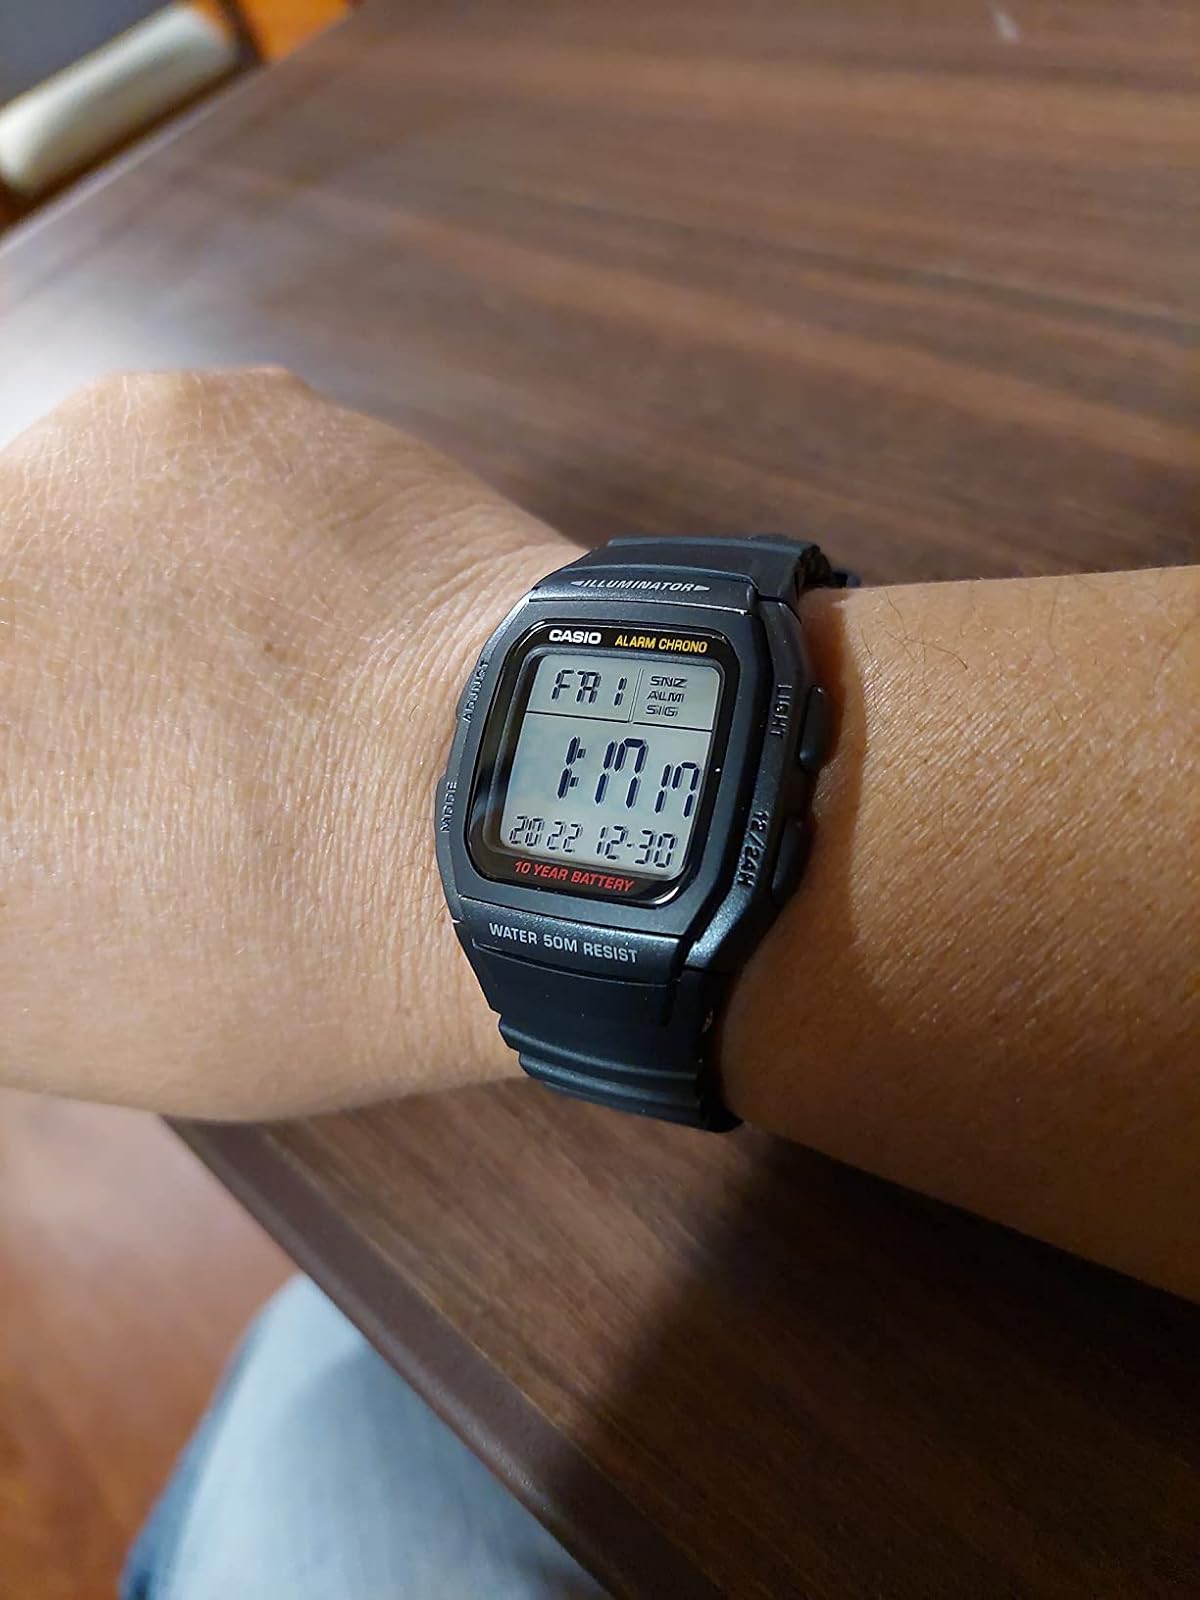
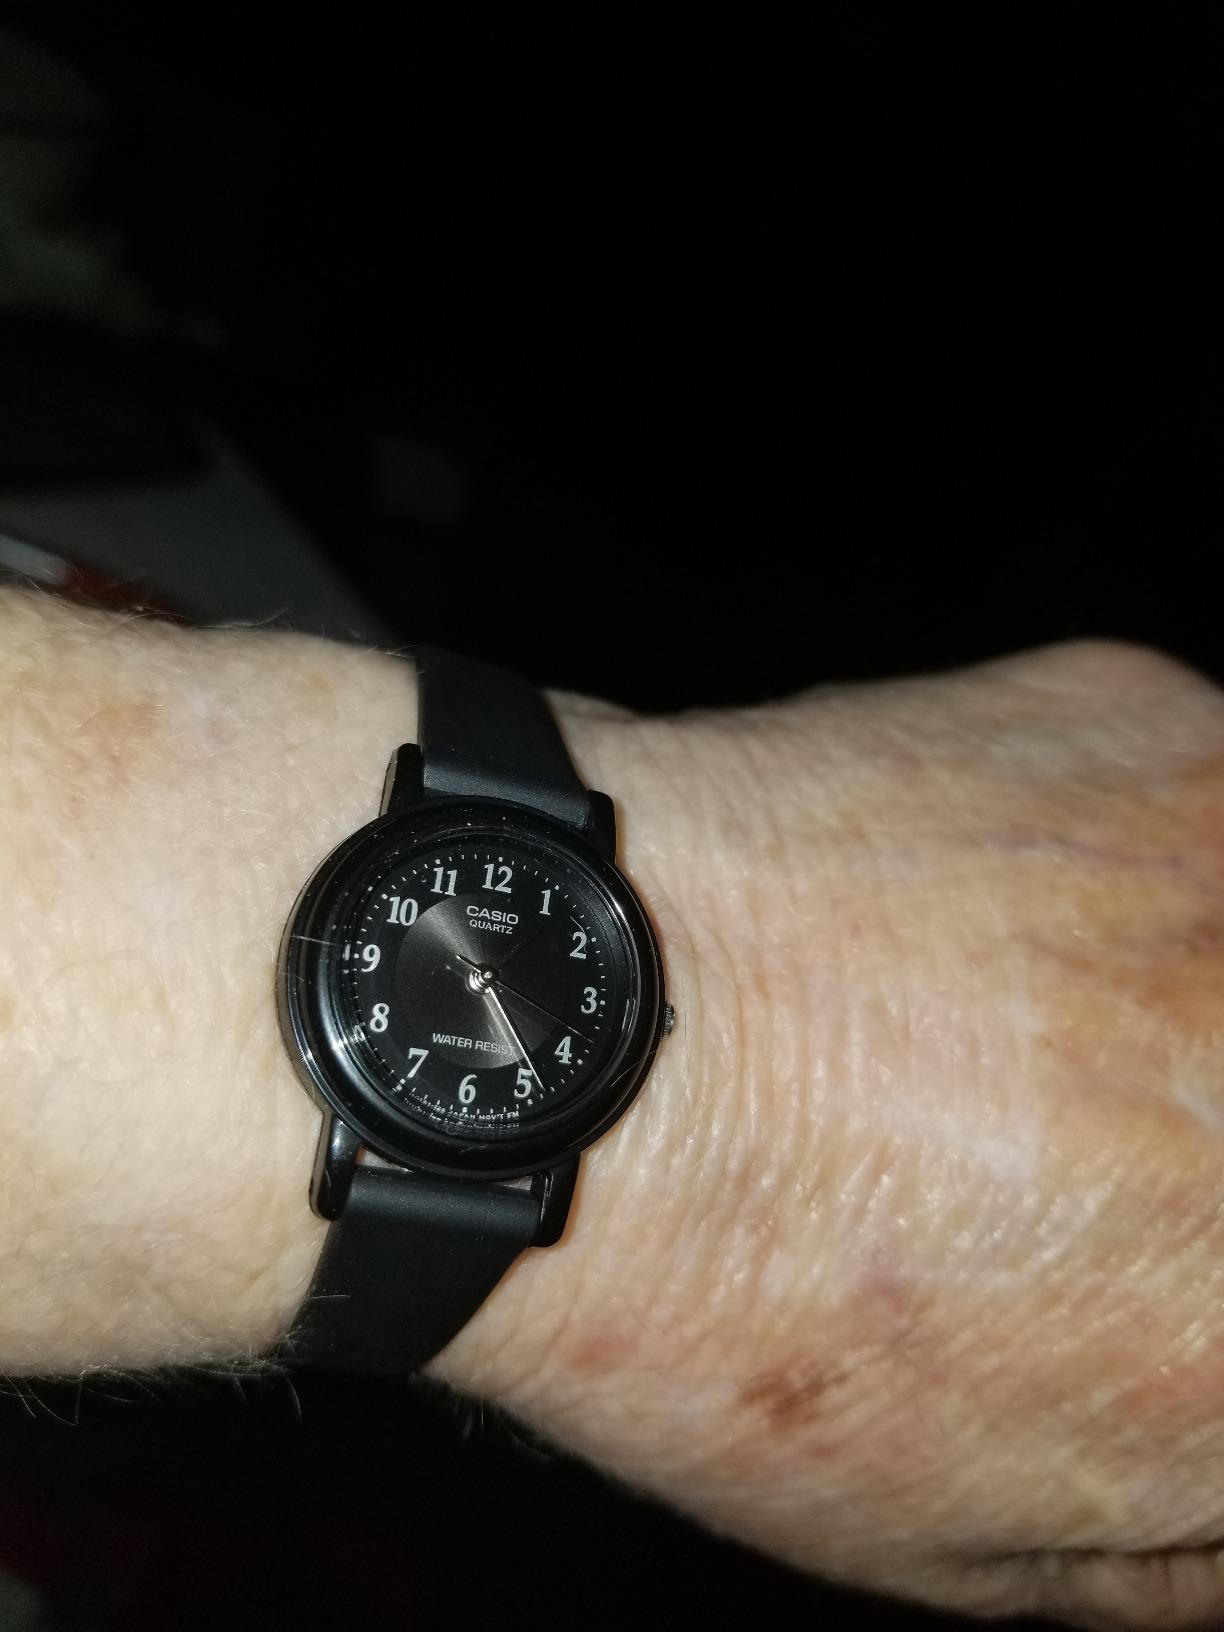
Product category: accessories_watch
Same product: no